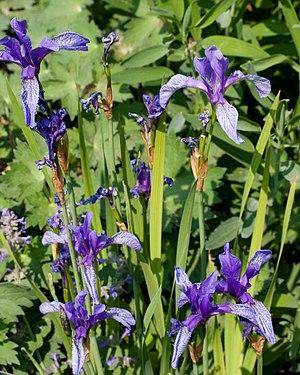
- Jardin des Plantes - Paris
L'Iris de Ruthénie est une plante herbacée vivace de la famille des Iridacées que l'on trouve de la Roumanie, jusqu'en Sibérie centrale, puis du nord de la Mongolie, jusqu'au centre de la Chine en passant ensuite vers le nord de la Chine, l'Extrême-Orient russe et la péninsule de Corée.